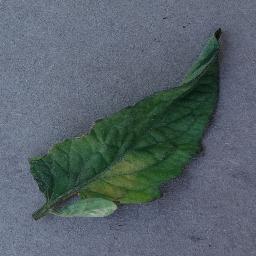
Label: Tomato___Leaf_Mold